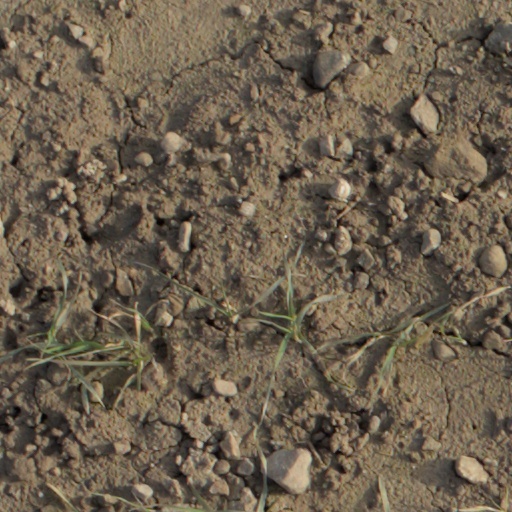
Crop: wheat